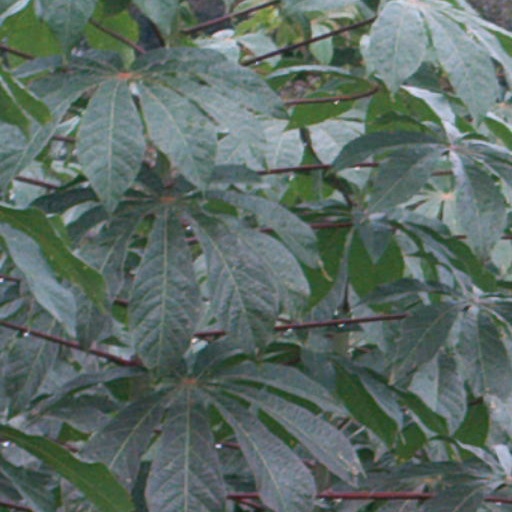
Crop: cassava